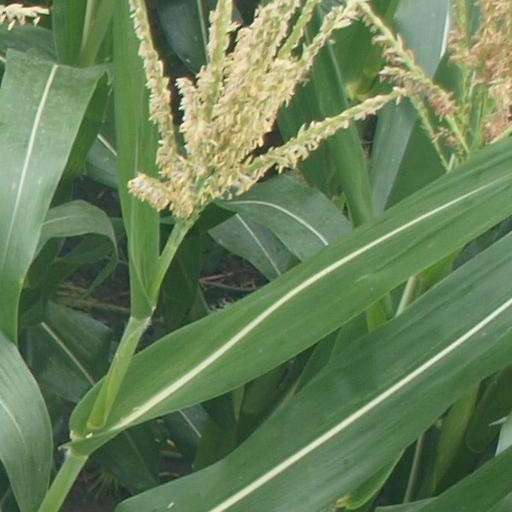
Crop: maize; corn